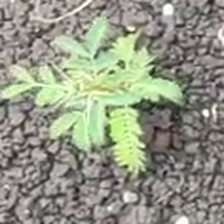
Weed species: Dwarf_cassia_(Chamaecrista pumila)